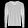
Label: Pullover